History of Kilgore, Texas

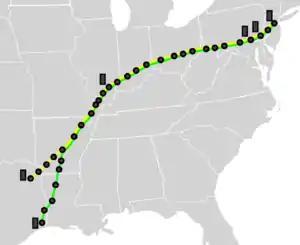
"Big Inch" Pipline supplying oil to the Nation bypassing German U-Boats

Kilgore was founded in 1872 when the International–Great Northern Railroad completed the initial phase of rail line between Palestine and Longview. The rail company chose to bypass New Danville, a small community about southeast of Longview, in lieu of a new townsite platted on sold to the railroad by Constantine Buckley Kilgore, the town's namesake. That way the railroad gained the profits from sale and development of these lands.